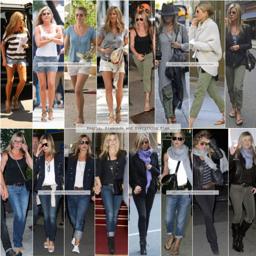
i like many of these simple styles , although i am hoping to get pieces with just a little pop .